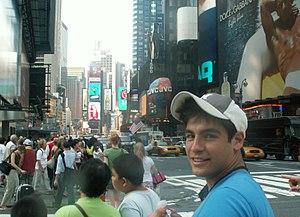
JC Gonzalez descendant la Cinquième Avenue à Manhattan, New York